Tomba della Mula

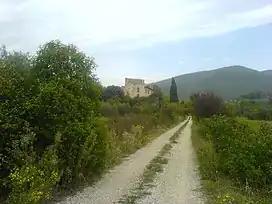
Tomba della Mula.

The Tomba della Mula (Italian: "Tomb of the She-Mule") is a beehive tomb in Sesto Fiorentino, near Florence, Central Italy, dating to the 7th century BC.